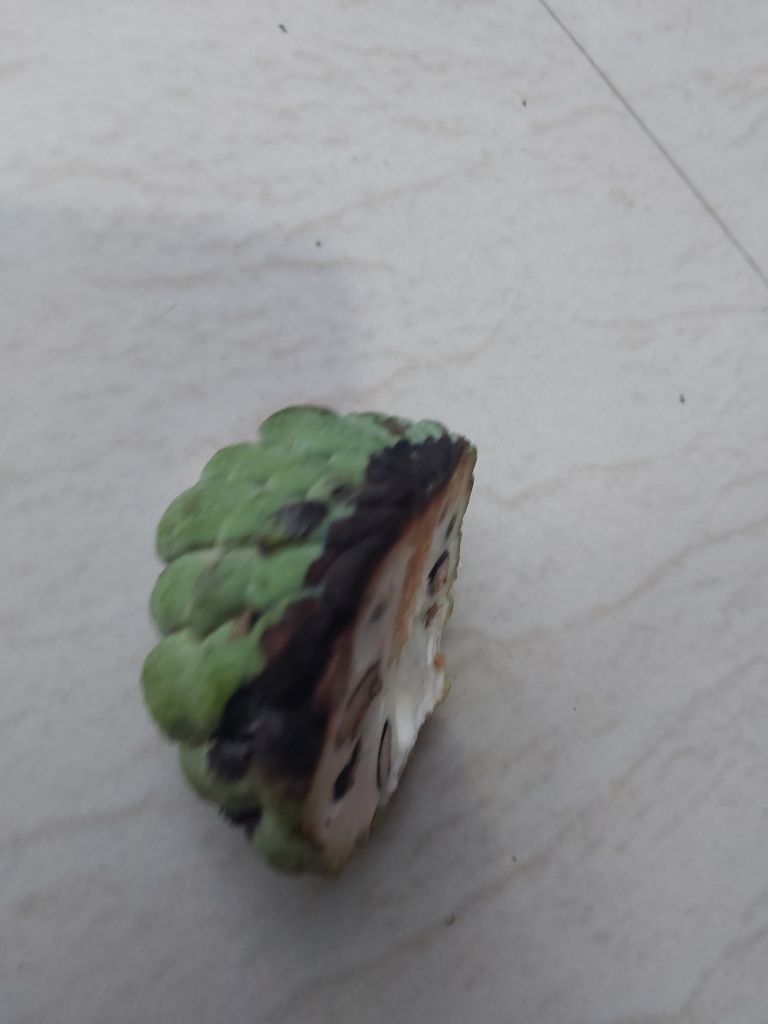
Disease label: Diplodia Rot